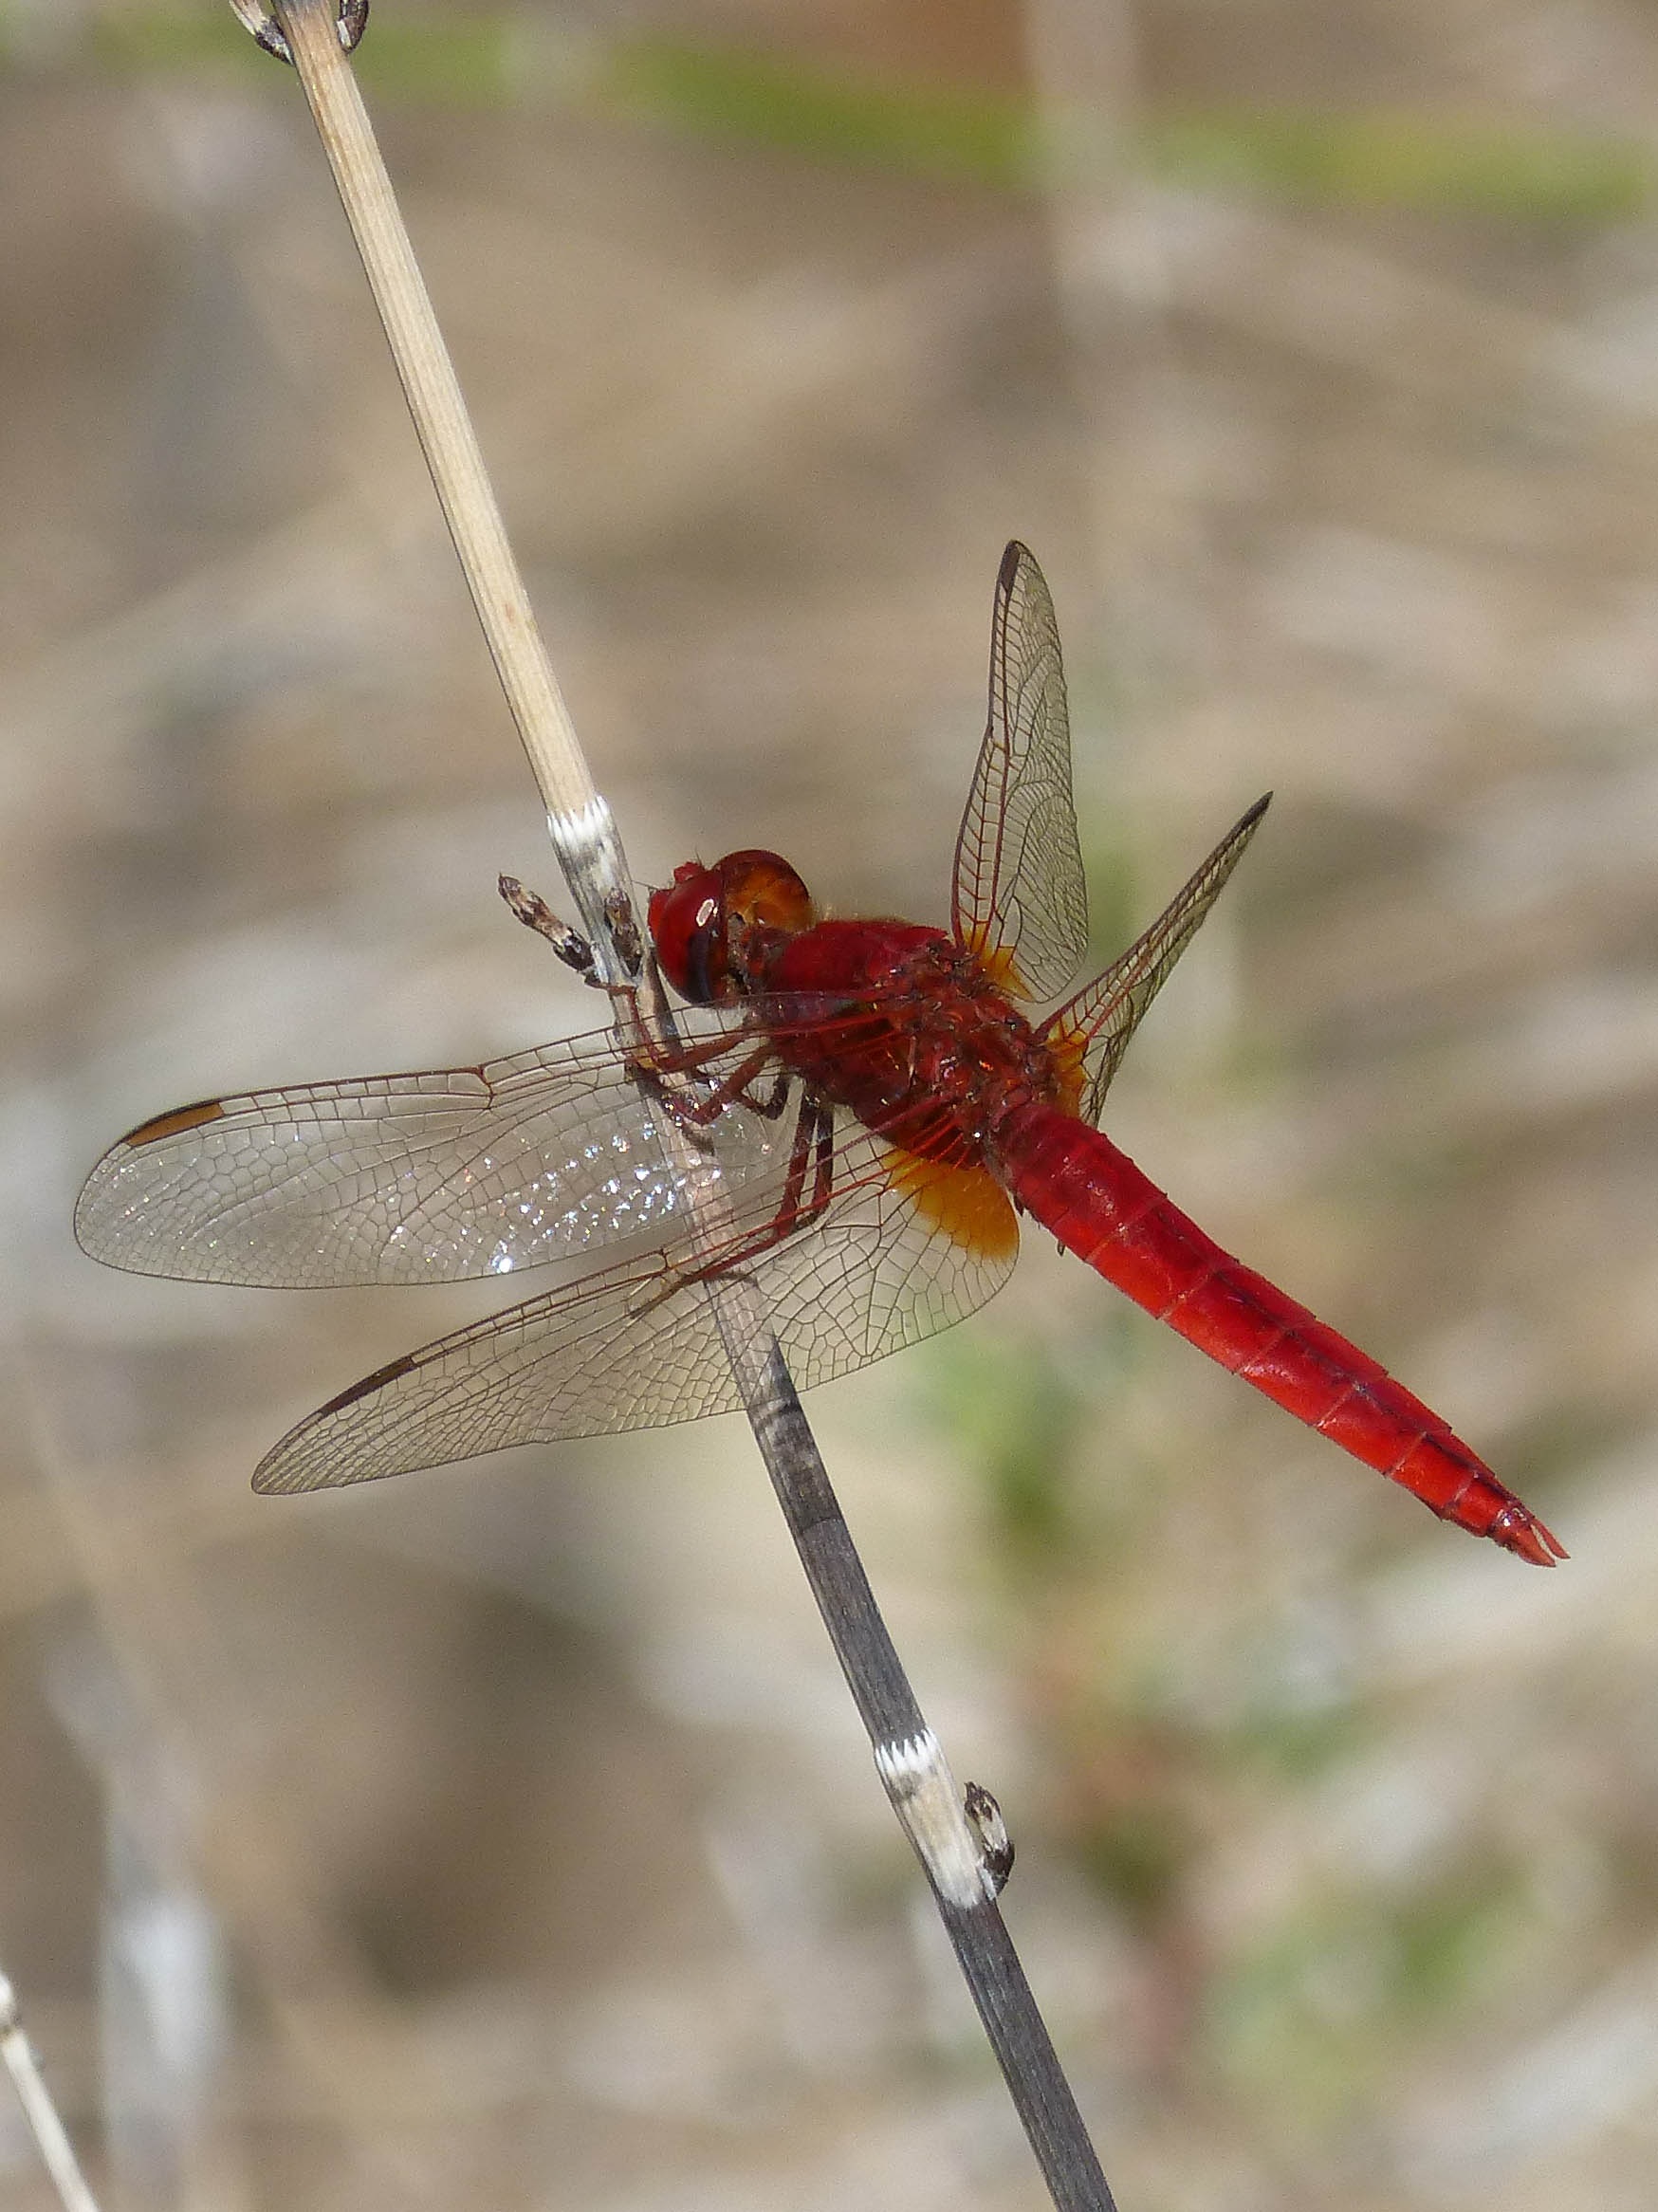
wing, stem, insect, fauna, invertebrate, close up, dragonfly, wetland, damselfly, macro photography, arthropod, winged insect, red dragonfly, erythraea crocothemis, dragonflies and damseflies, net winged insects